Ireland Shakespeare forgeries

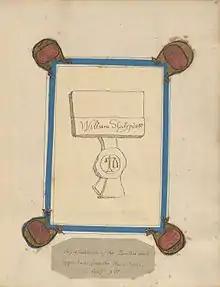
A forgery of Shakespeare's signature by Ireland, circa 1795

The Ireland Shakespeare forgeries were a cause célèbre in 1790s London, when author and engraver Samuel Ireland announced the discovery of a treasure-trove of Shakespearean manuscripts by his son William Henry Ireland. Among them were the manuscripts of four plays, two of them previously unknown.